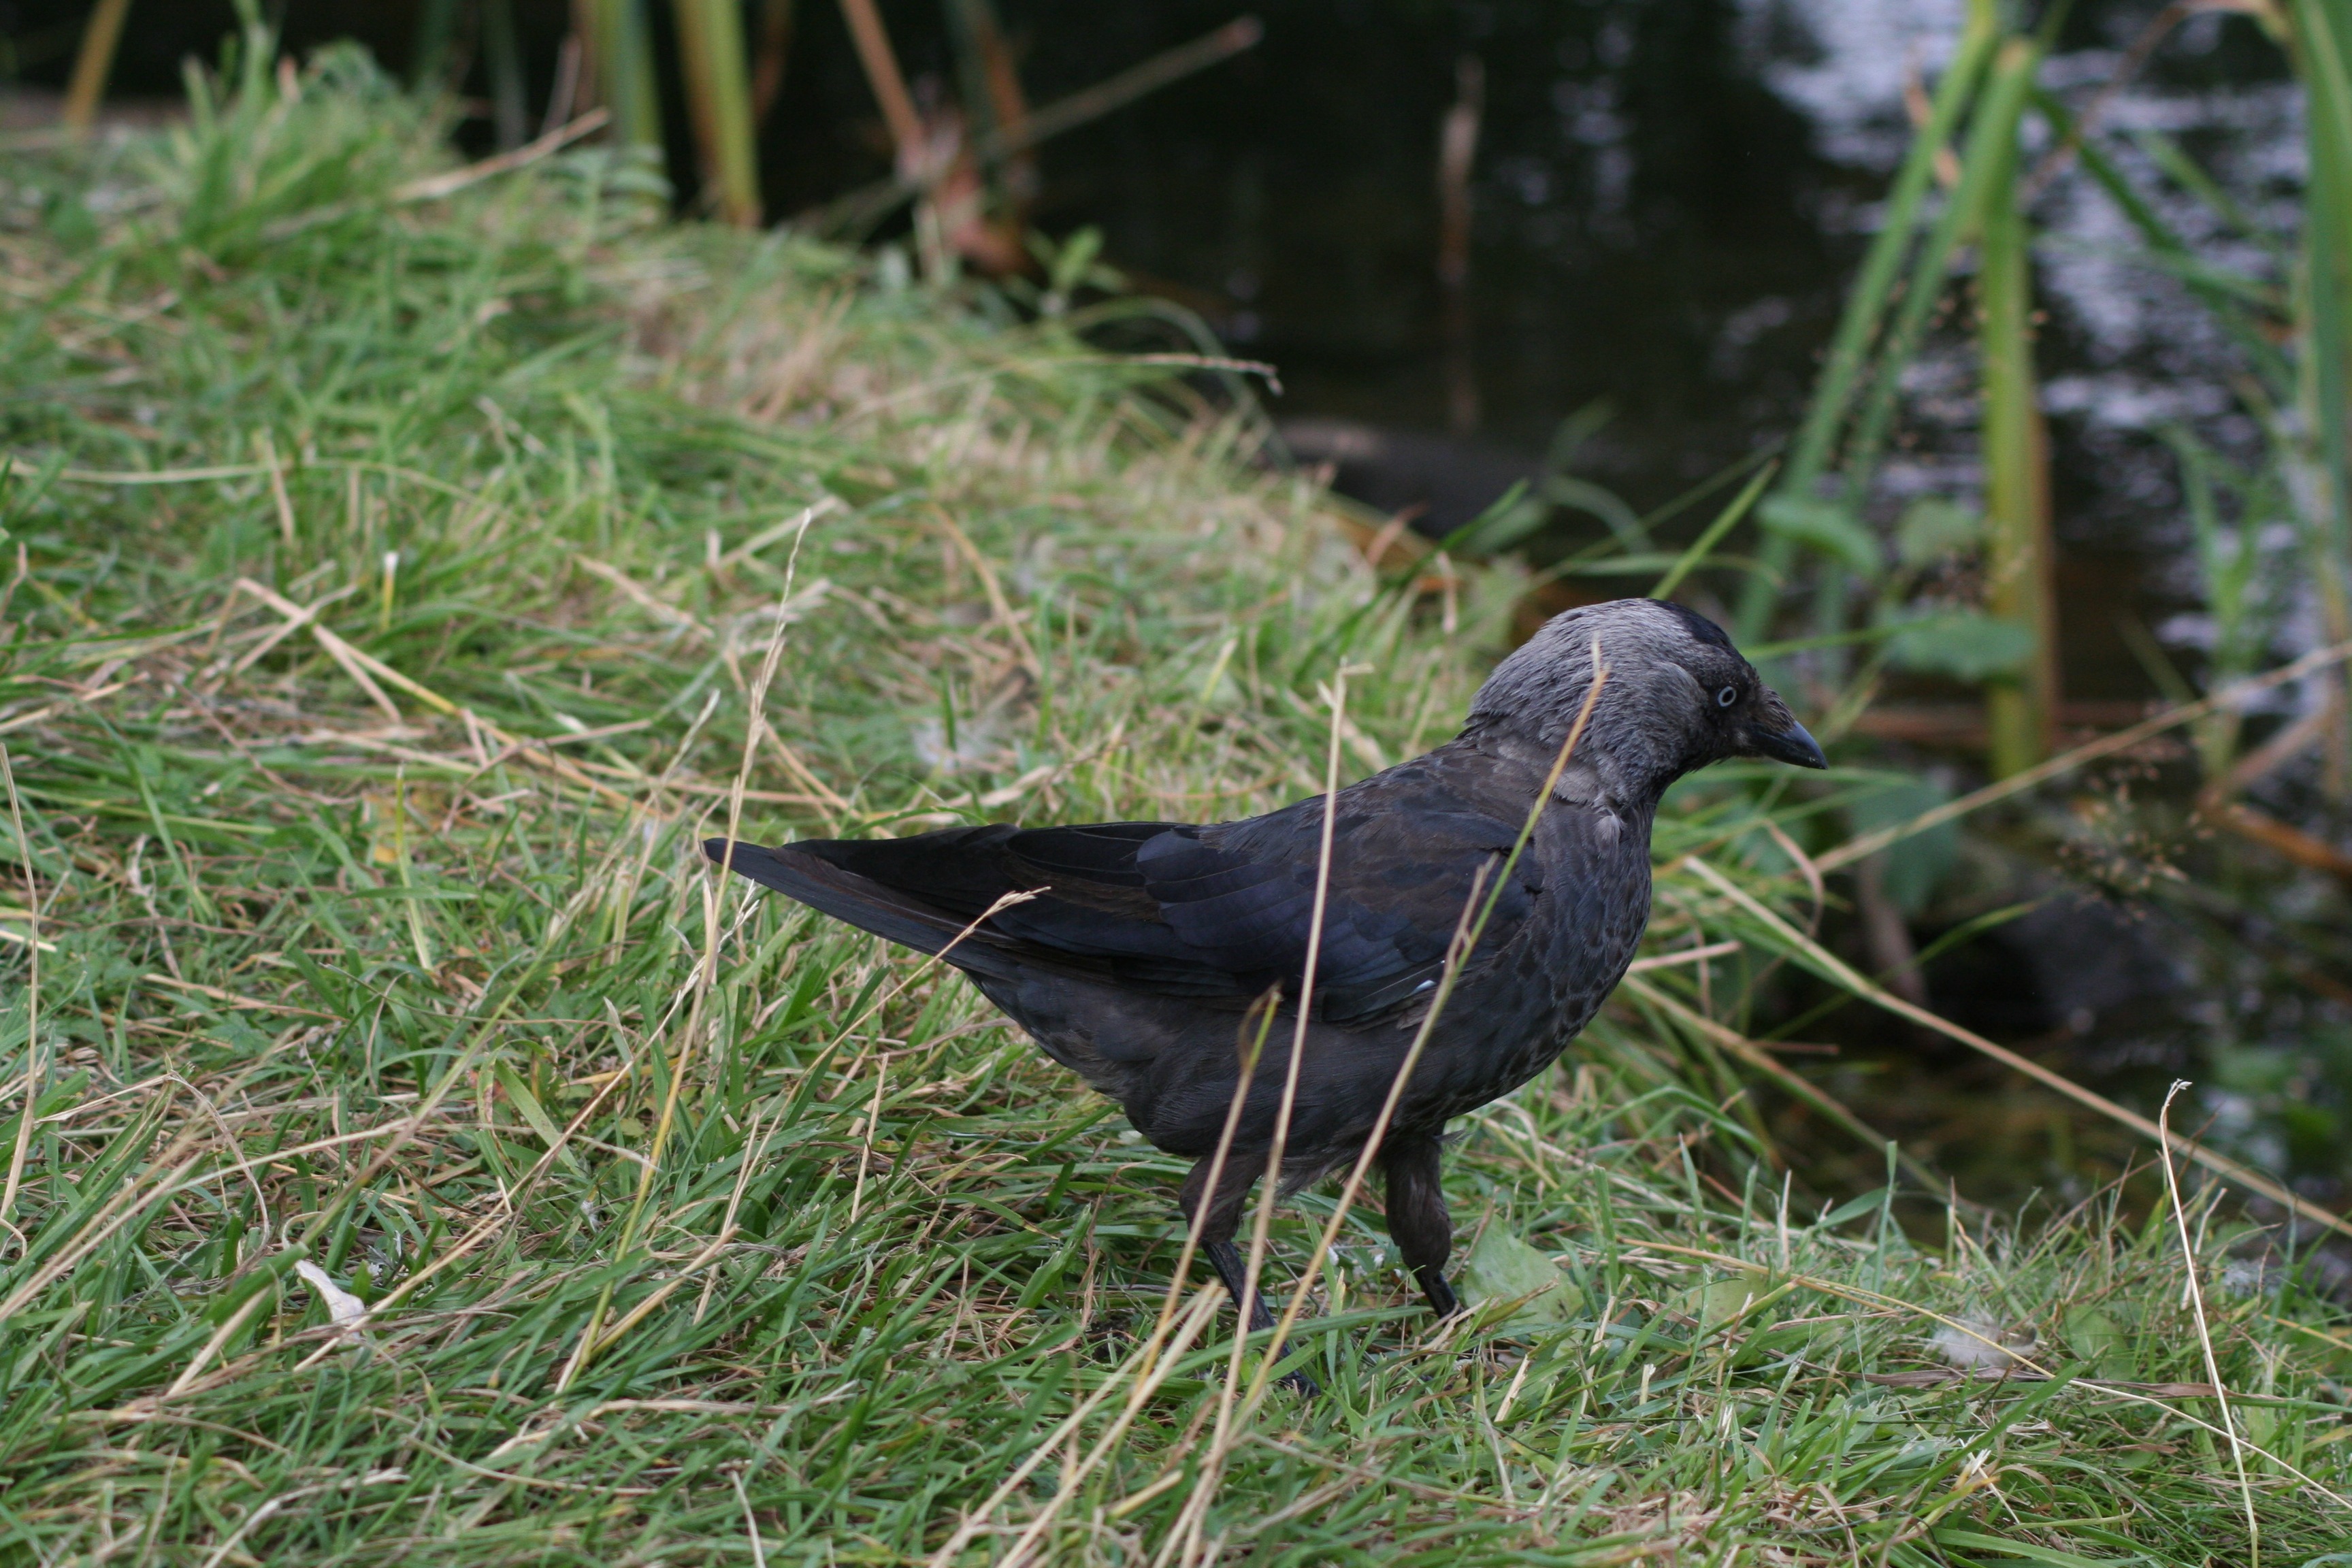
nature, bird, wing, animal, wildlife, beak, black, fauna, crow, vertebrate, blackbird, corvus monedula, perching bird, crow like bird, the jackdaw